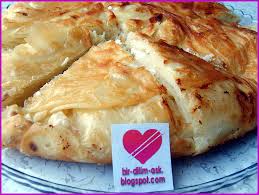
Yemek: borek